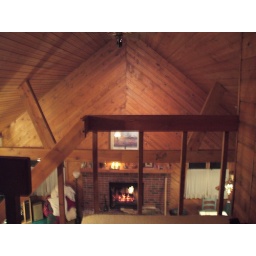
A view from the bed in the loft bedroom of my cabin.